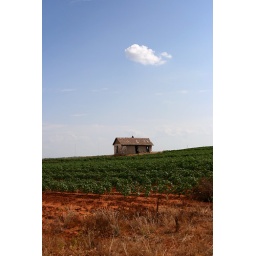
Lonely little cloud above a lonely little house